America's Frontline Doctors

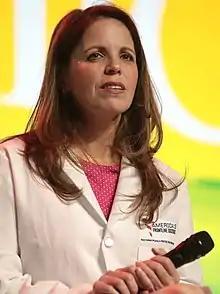
Simone Gold, the group's founder and leader, speaking at Turning Point USA's 2020 Student Action Summit

Although it is described by its founders as a "grassroots" organization, America's Frontline Doctors has a connection to the Council for National Policy (CNP)—a conservative advocacy and networking group, and the Tea Party Patriots.